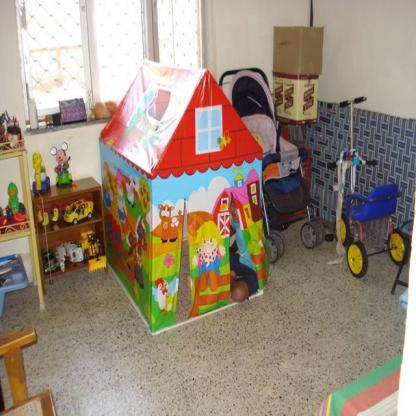
Scene: Indoor